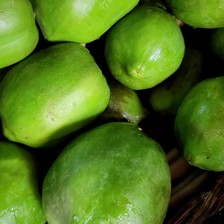
Label: others